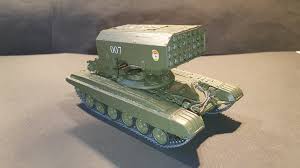
Label: TOS-1